24th Illinois Infantry Regiment

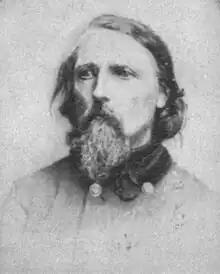
Friedrich Hecker, the first colonel of the regiment

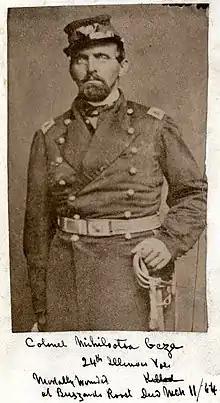
Colonel Geza Mihalotzy

The 24th Regiment Illinois Volunteer Infantry, also known as the 1st Hecker Jaeger Regiment, was an infantry regiment that served in the Union Army during the American Civil War. It was made up almost exclusively of German, Swiss, Hungarian, Czech and Slovak immigrants. It was the first unit mobilised for the war in Chicago, and was composed of many Forty-Eighters, veterans of the revolutions of 1848 in Germany and the Austrian Empire.